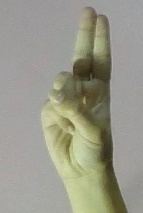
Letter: taa